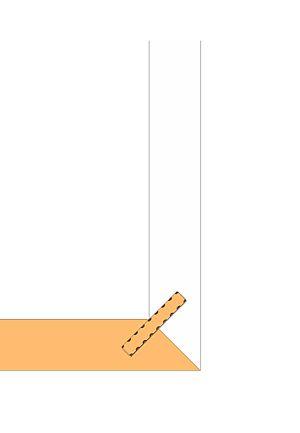
Le lamello est un système d'assemblage utilisé en menuiserie. Ce système a été inventé par l'entreprise suisse du même nom. Il est basé sur le creusement dans chacune des pièces à assembler d'une rainure standardisée, dans laquelle on colle un lamello d'assemblage en bois.